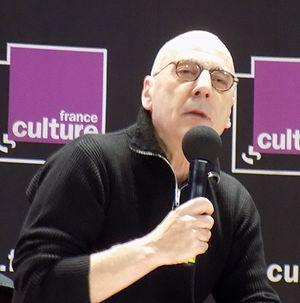
Alain Prochiantz lors du forum «
Alain Prochiantz, né le 17 décembre 1948 à Paris, est un chercheur en neurobiologie et professeur au Collège de France dont il devient l'administrateur de 2015 à 2019.